List of glaciers of Heard Island and McDonald Islands

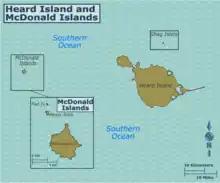
A map of Heard Island and McDonald Islands

Following is a list of glaciers of Heard Island and McDonald Islands in Antarctica. This list may not reflect recently named glaciers in Heard Island and McDonald Islands.